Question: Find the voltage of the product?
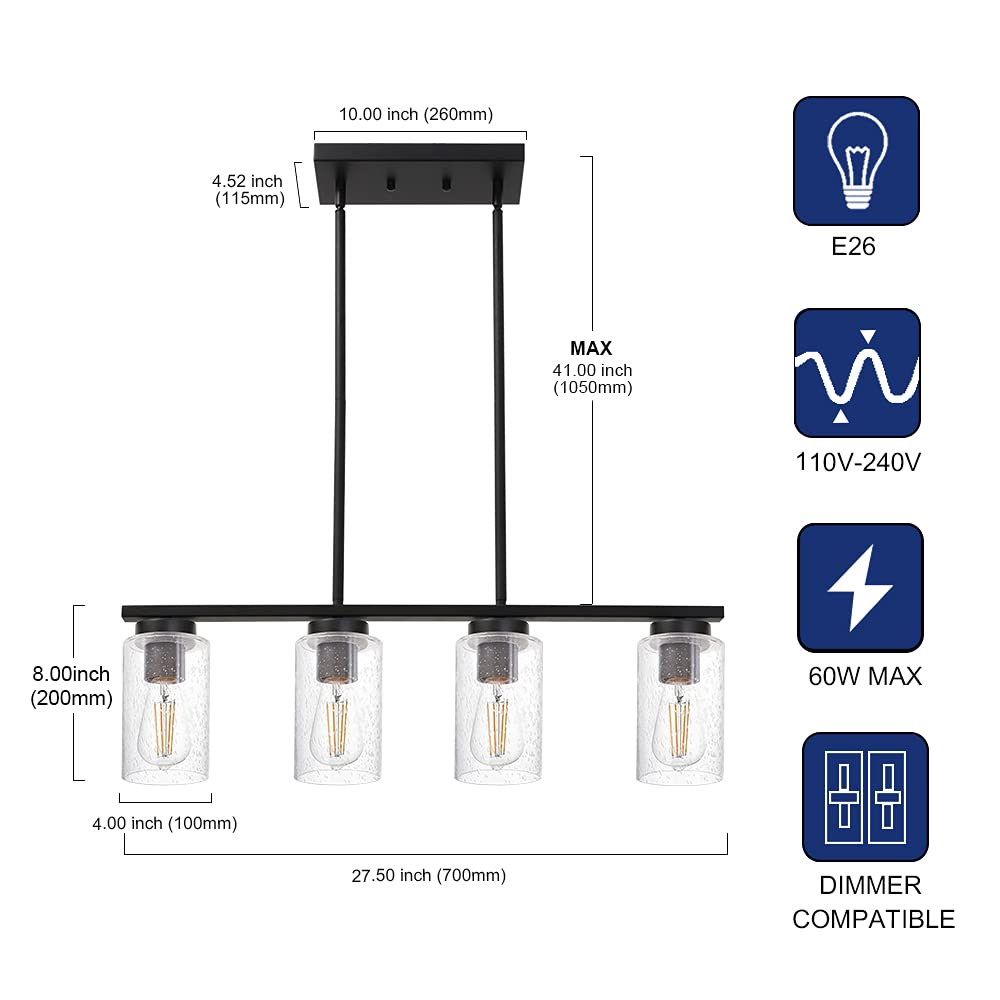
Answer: [110.0, 240.0] volt